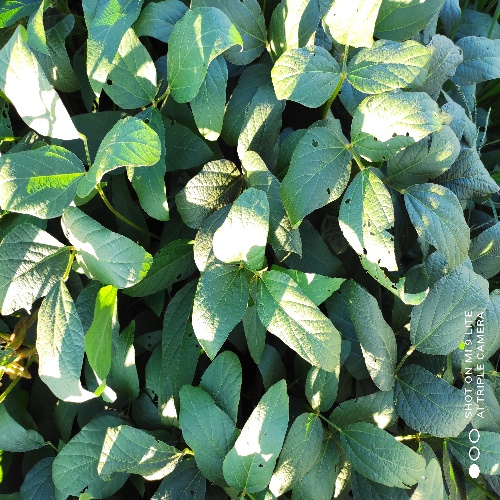
Label: Diabrotica_speciosa